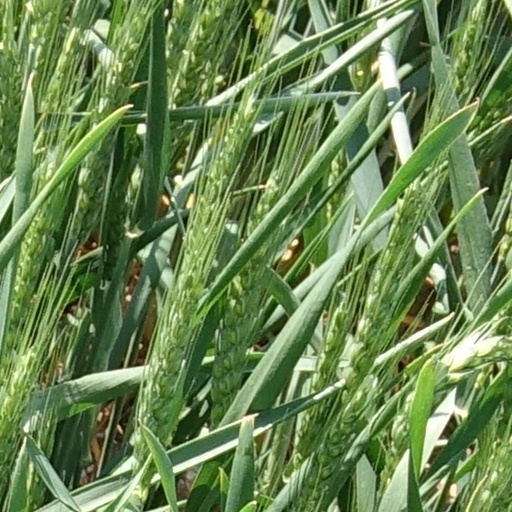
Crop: wheat